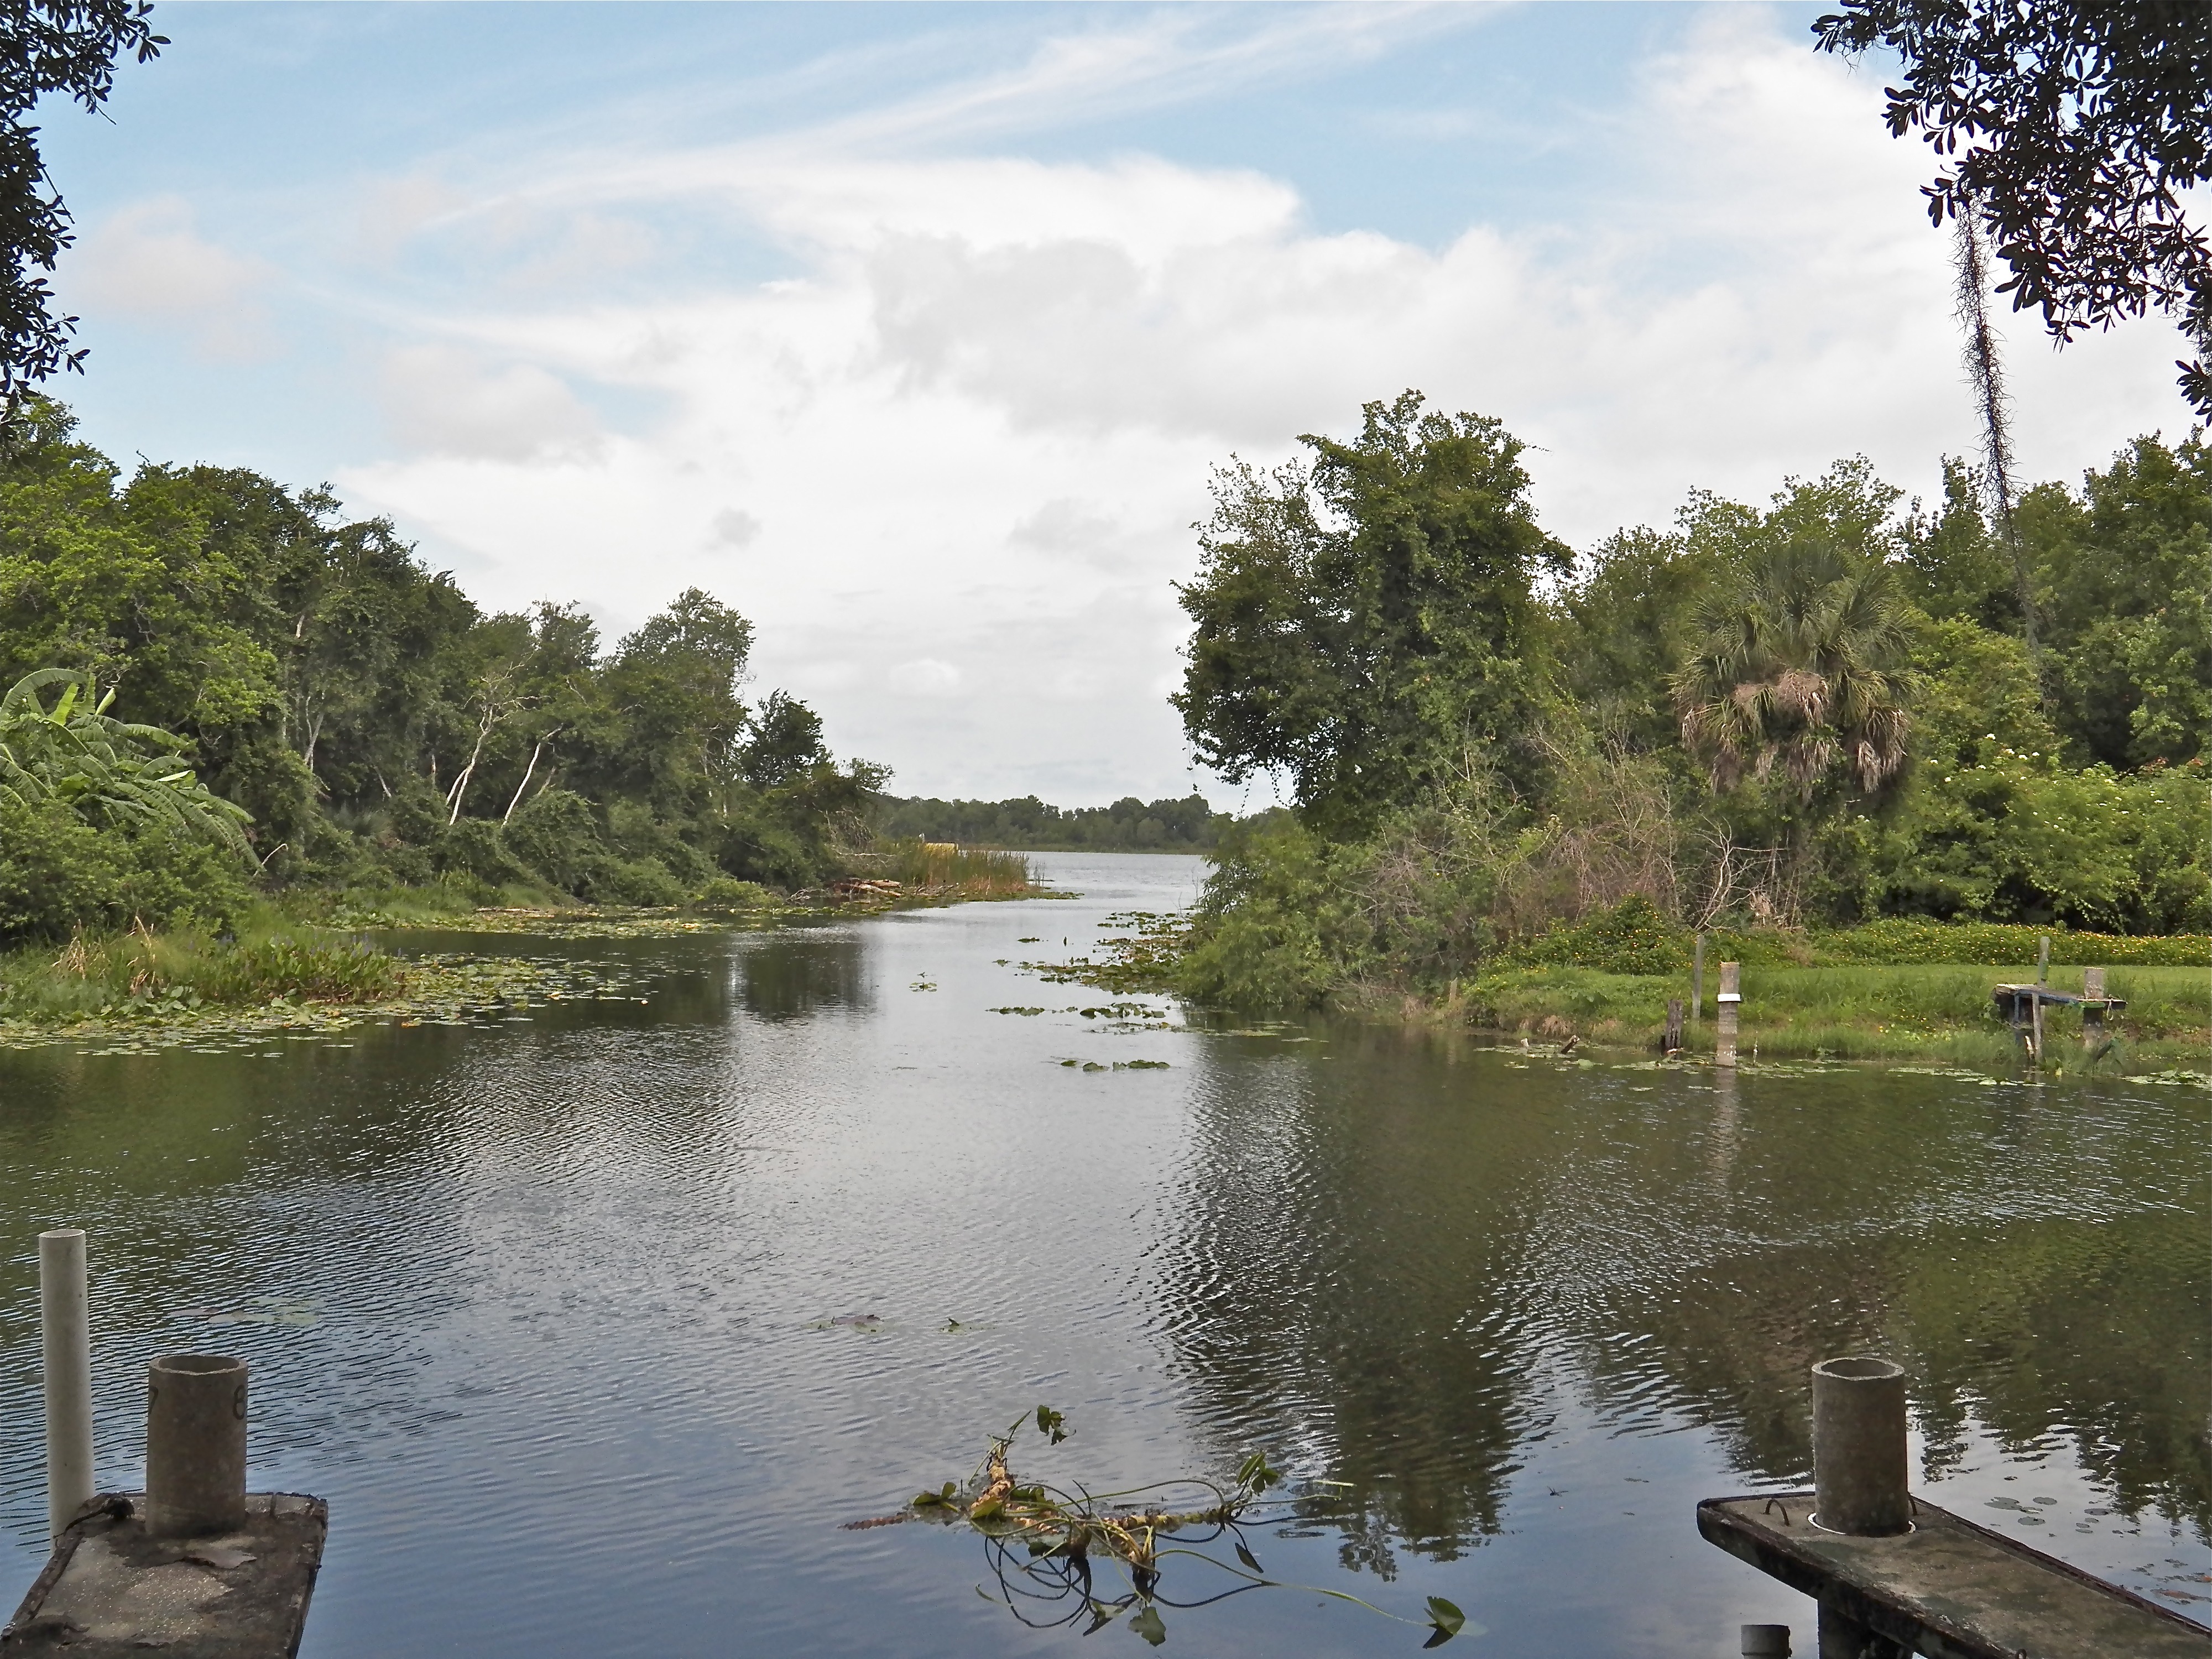
landscape, tree, water, nature, lake, river, pond, reflection, scenic, natural, scenery, reservoir, waterway, body of water, boating, wetland, loch, natural water, florida water way